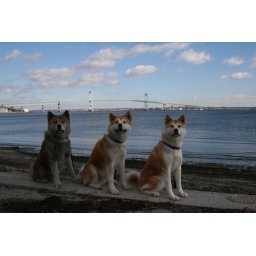
Here's the gang on a field trip to the island of Jamestown. The Newport bridge is in the background.